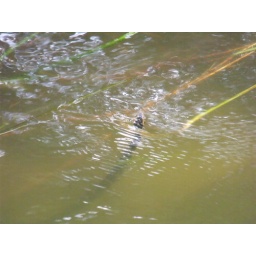
banded water snake swimming in the fast moving stream